Kobuk River

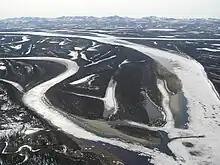
Kobuk River west of Kiana, Alaska

The Kobuk River is a periglacial river, fed by a remnant glacial lake (Walker Lake) and mountain snowmelt in the Brooks Range. It cuts a channel through a landscape otherwise dominated by permafrost. The Kobuk's current form and structure is a direct result of several stages of erosion and channel formation following the last glacial retreat.